Muqabla (1979 film)

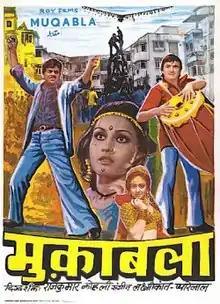
Poster

 is 1979 Hindi-language action film directed by Rajkumar Kohli. The film stars Sunil Dutt, Shatrughan Sinha, Reena Roy, and Bindiya Goswami in lead roles. Rajesh Khanna and Rekha make special appearances in a qawwali song. The film was major hit at the box office. The song "Govinda Govinda" remains popular and even today is played on the festival of Janmmashtami in India.